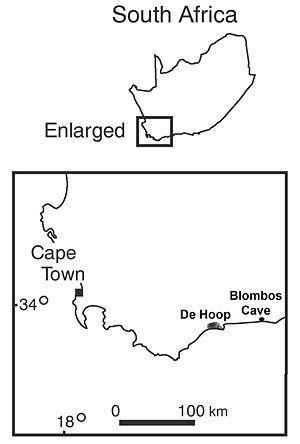
Carte de localisation de Blombos. Norsk nynorsk: Blombosgrotta. Norsk bokmål: Blombosgrotten.